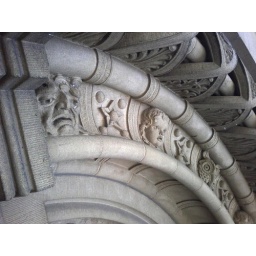
Left half of the arch above the door, as you face the building